List of number-one singles of 1993 (Canada)

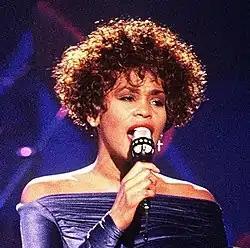
Whitney Houston's "I Will Always Love You" spent eight weeks at number one in 1993 to become the year's highest-selling single in Canada.

"RPM" was a Canadian magazine that published the best-performing singles of Canada from 1964 to 2000. Seventeen singles peaked atop the "RPM" Singles Chart in 1993. "I Will Always Love You" by Whitney Houston held the top position from 1992 into 1993, and Bryan Adams achieved the final number-one hit of the year with "Please Forgive Me". Six musical acts peaked at number one in Canada for the first time this year: Boy George, P.M. Dawn, Soul Asylum, Meat Loaf, Blind Melon, and Ace of Base. Whitney Houston was the only artist to peak at number one more than once.